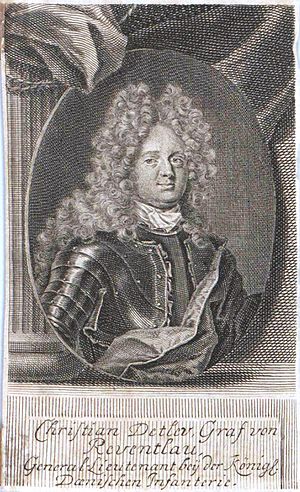
Slaget ved Helsingborg (1710) / Baggrund
General Christian Ditlev Reventlow (1671-1738)
I slaget ved Helsingborg 1710, den 28. februar efter svensk kalender, 10. marts efter dansk, besejrede den svenske feltherre Magnus Stenbock en dansk hær under Christian Ditlev Reventlow, som var gået i land i november 1709. Det blev det sidste slag i Skåne mellem danskere og svenskere.